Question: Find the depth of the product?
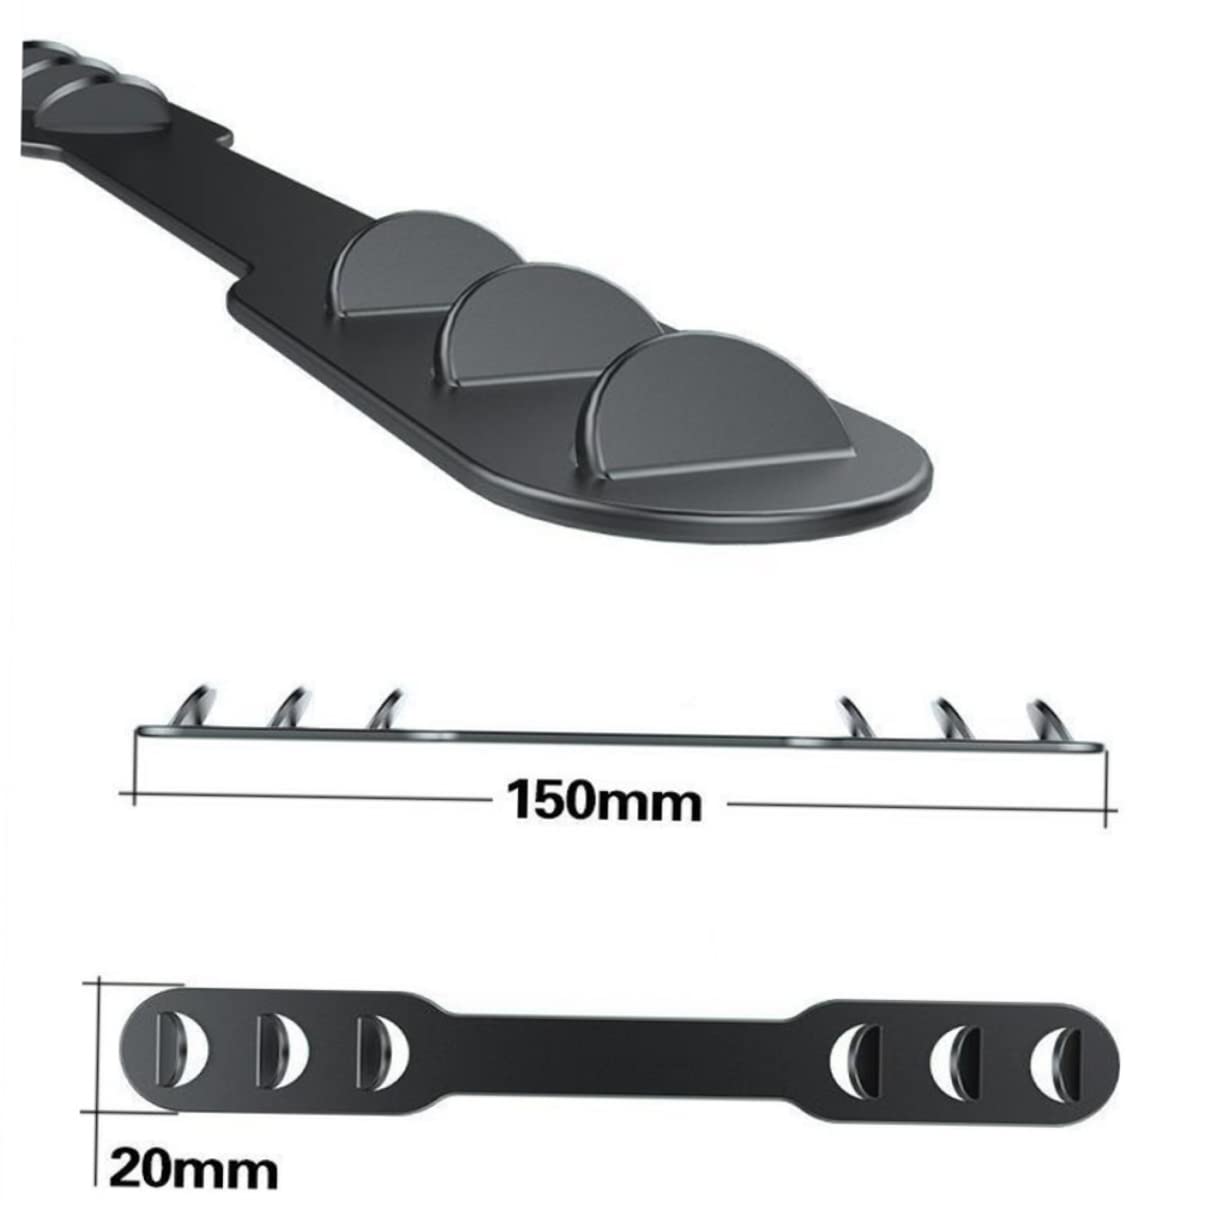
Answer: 150.0 millimetre